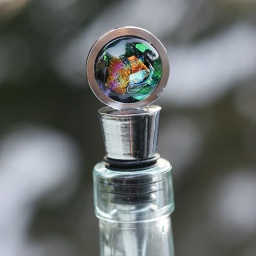
Wine bottle stopper made with dichroic glass in a mosaic design.  Fits other bottles.